Casablanca

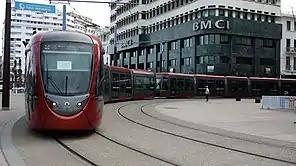
Casablanca Tramway

"Example: The Governor of Prefecture de Casablanca-Anfa oversees Anfa, Sidi Belyout and Maarif."